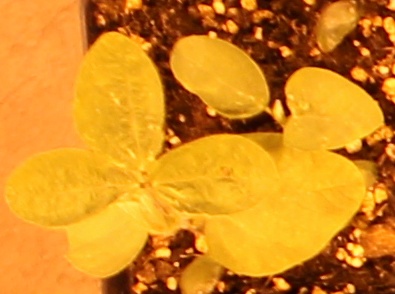
Label: Soybean